TS Kennedy

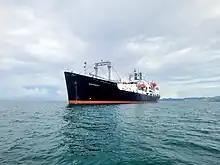
"Kennedy" anchored off the shores of Mayaguez, Puerto Rico during 2022 Training Cruise (taken during lifeboat testing from LB-2 on January 15, 2022)

The SS Cape Bon was acquired by the Maritime Administration on 26 June 1985, and was placed in reserve at Suisun Bay, Benicia, CA, as part of the National Defense Reserve Fleet. In September 1985, she was renamed SS Cape Bon (AK-5059). She served the US Government for over 20 years including several tours to the Persian Gulf as part of the First Gulf War.